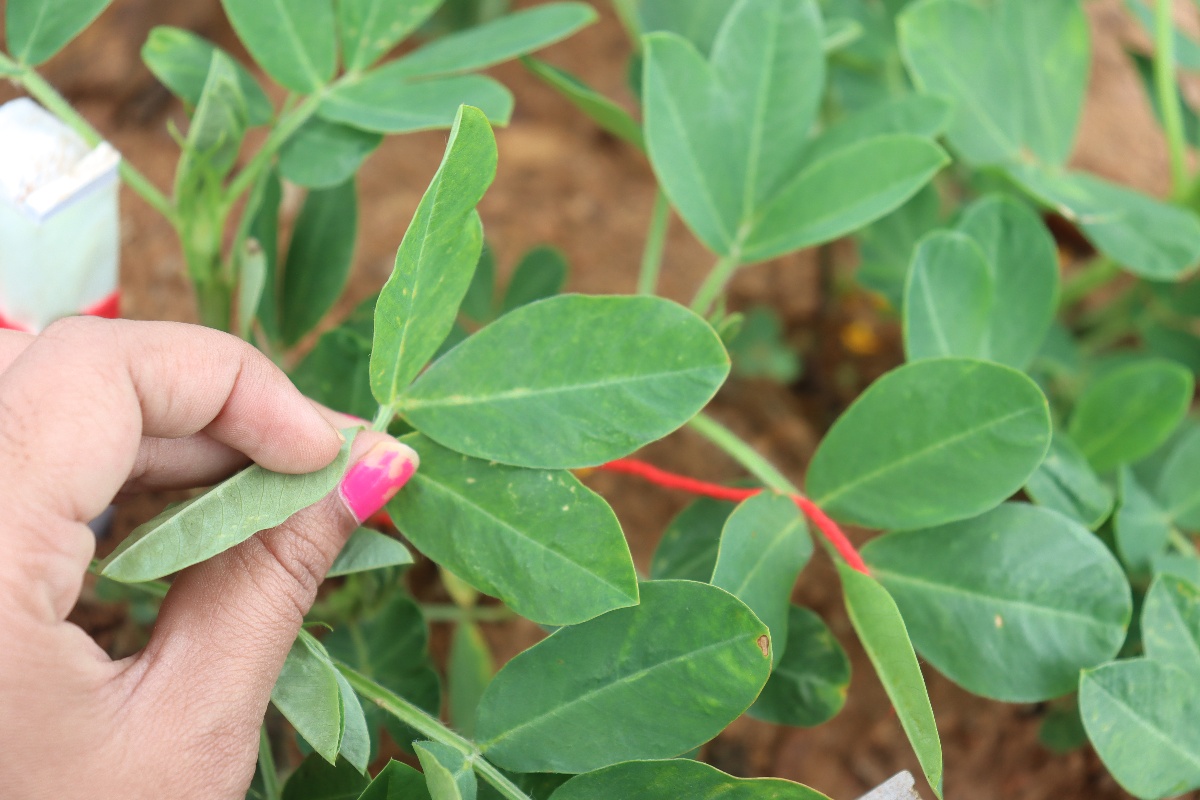
Label: healthy leaf